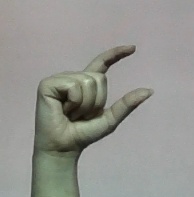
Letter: dal